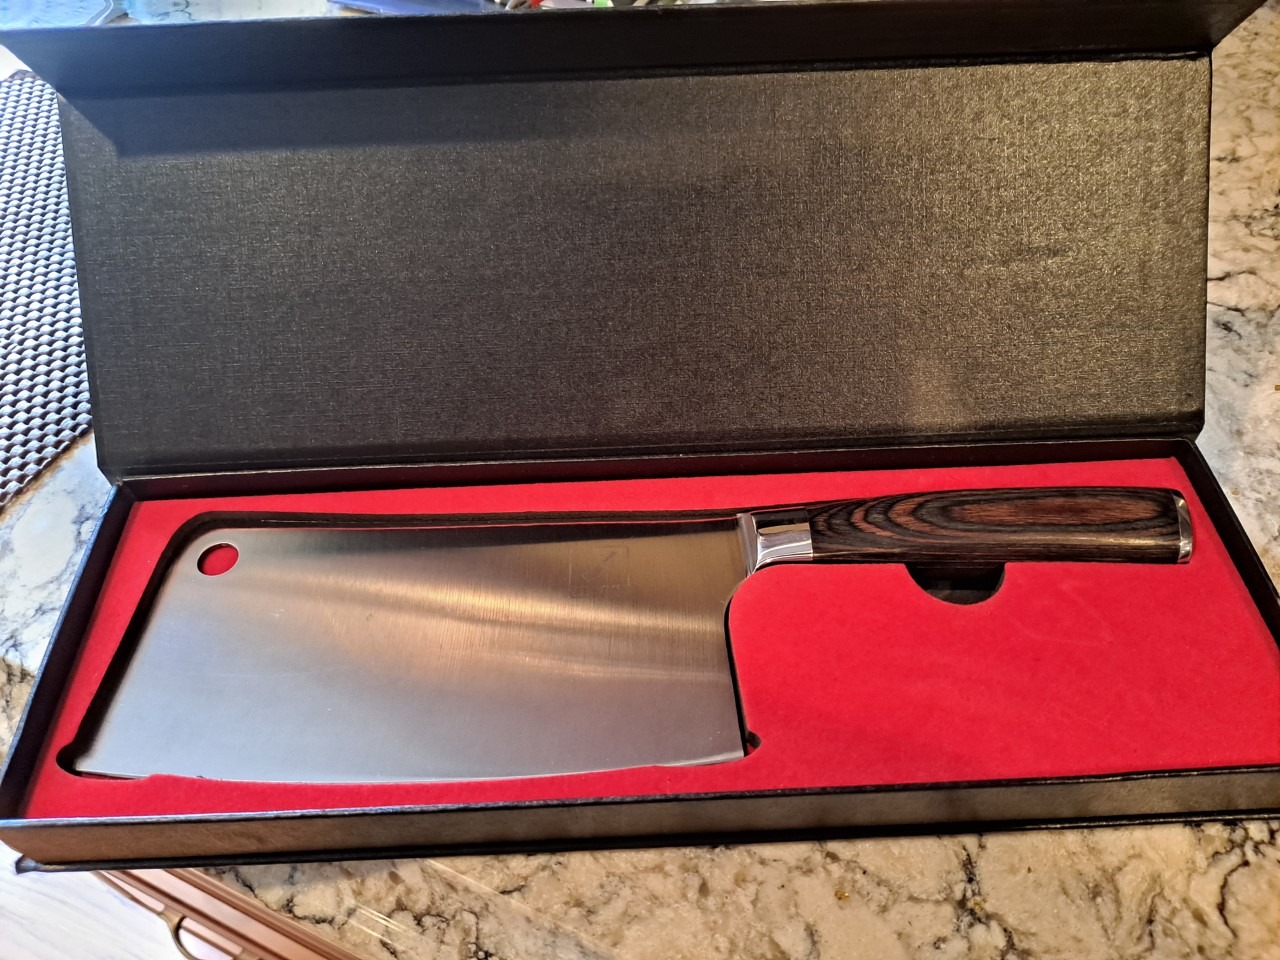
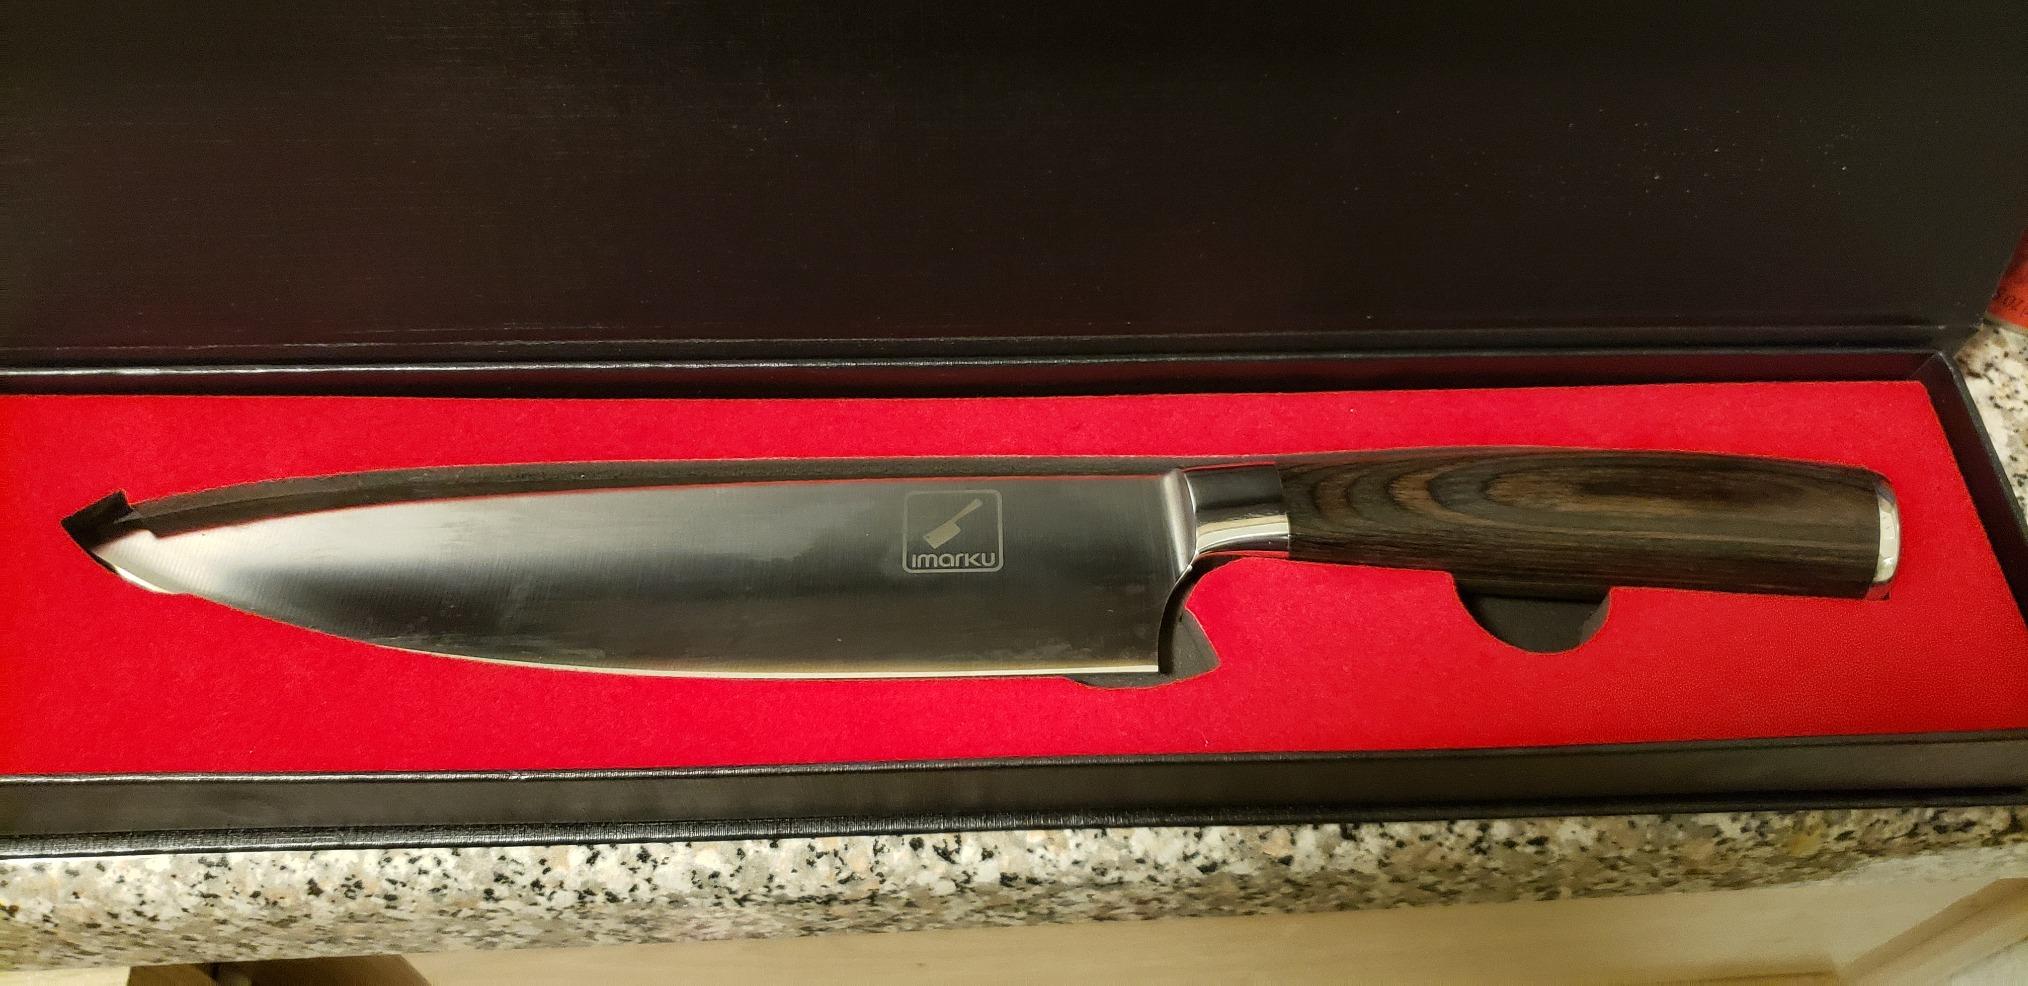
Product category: items_knife
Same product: no